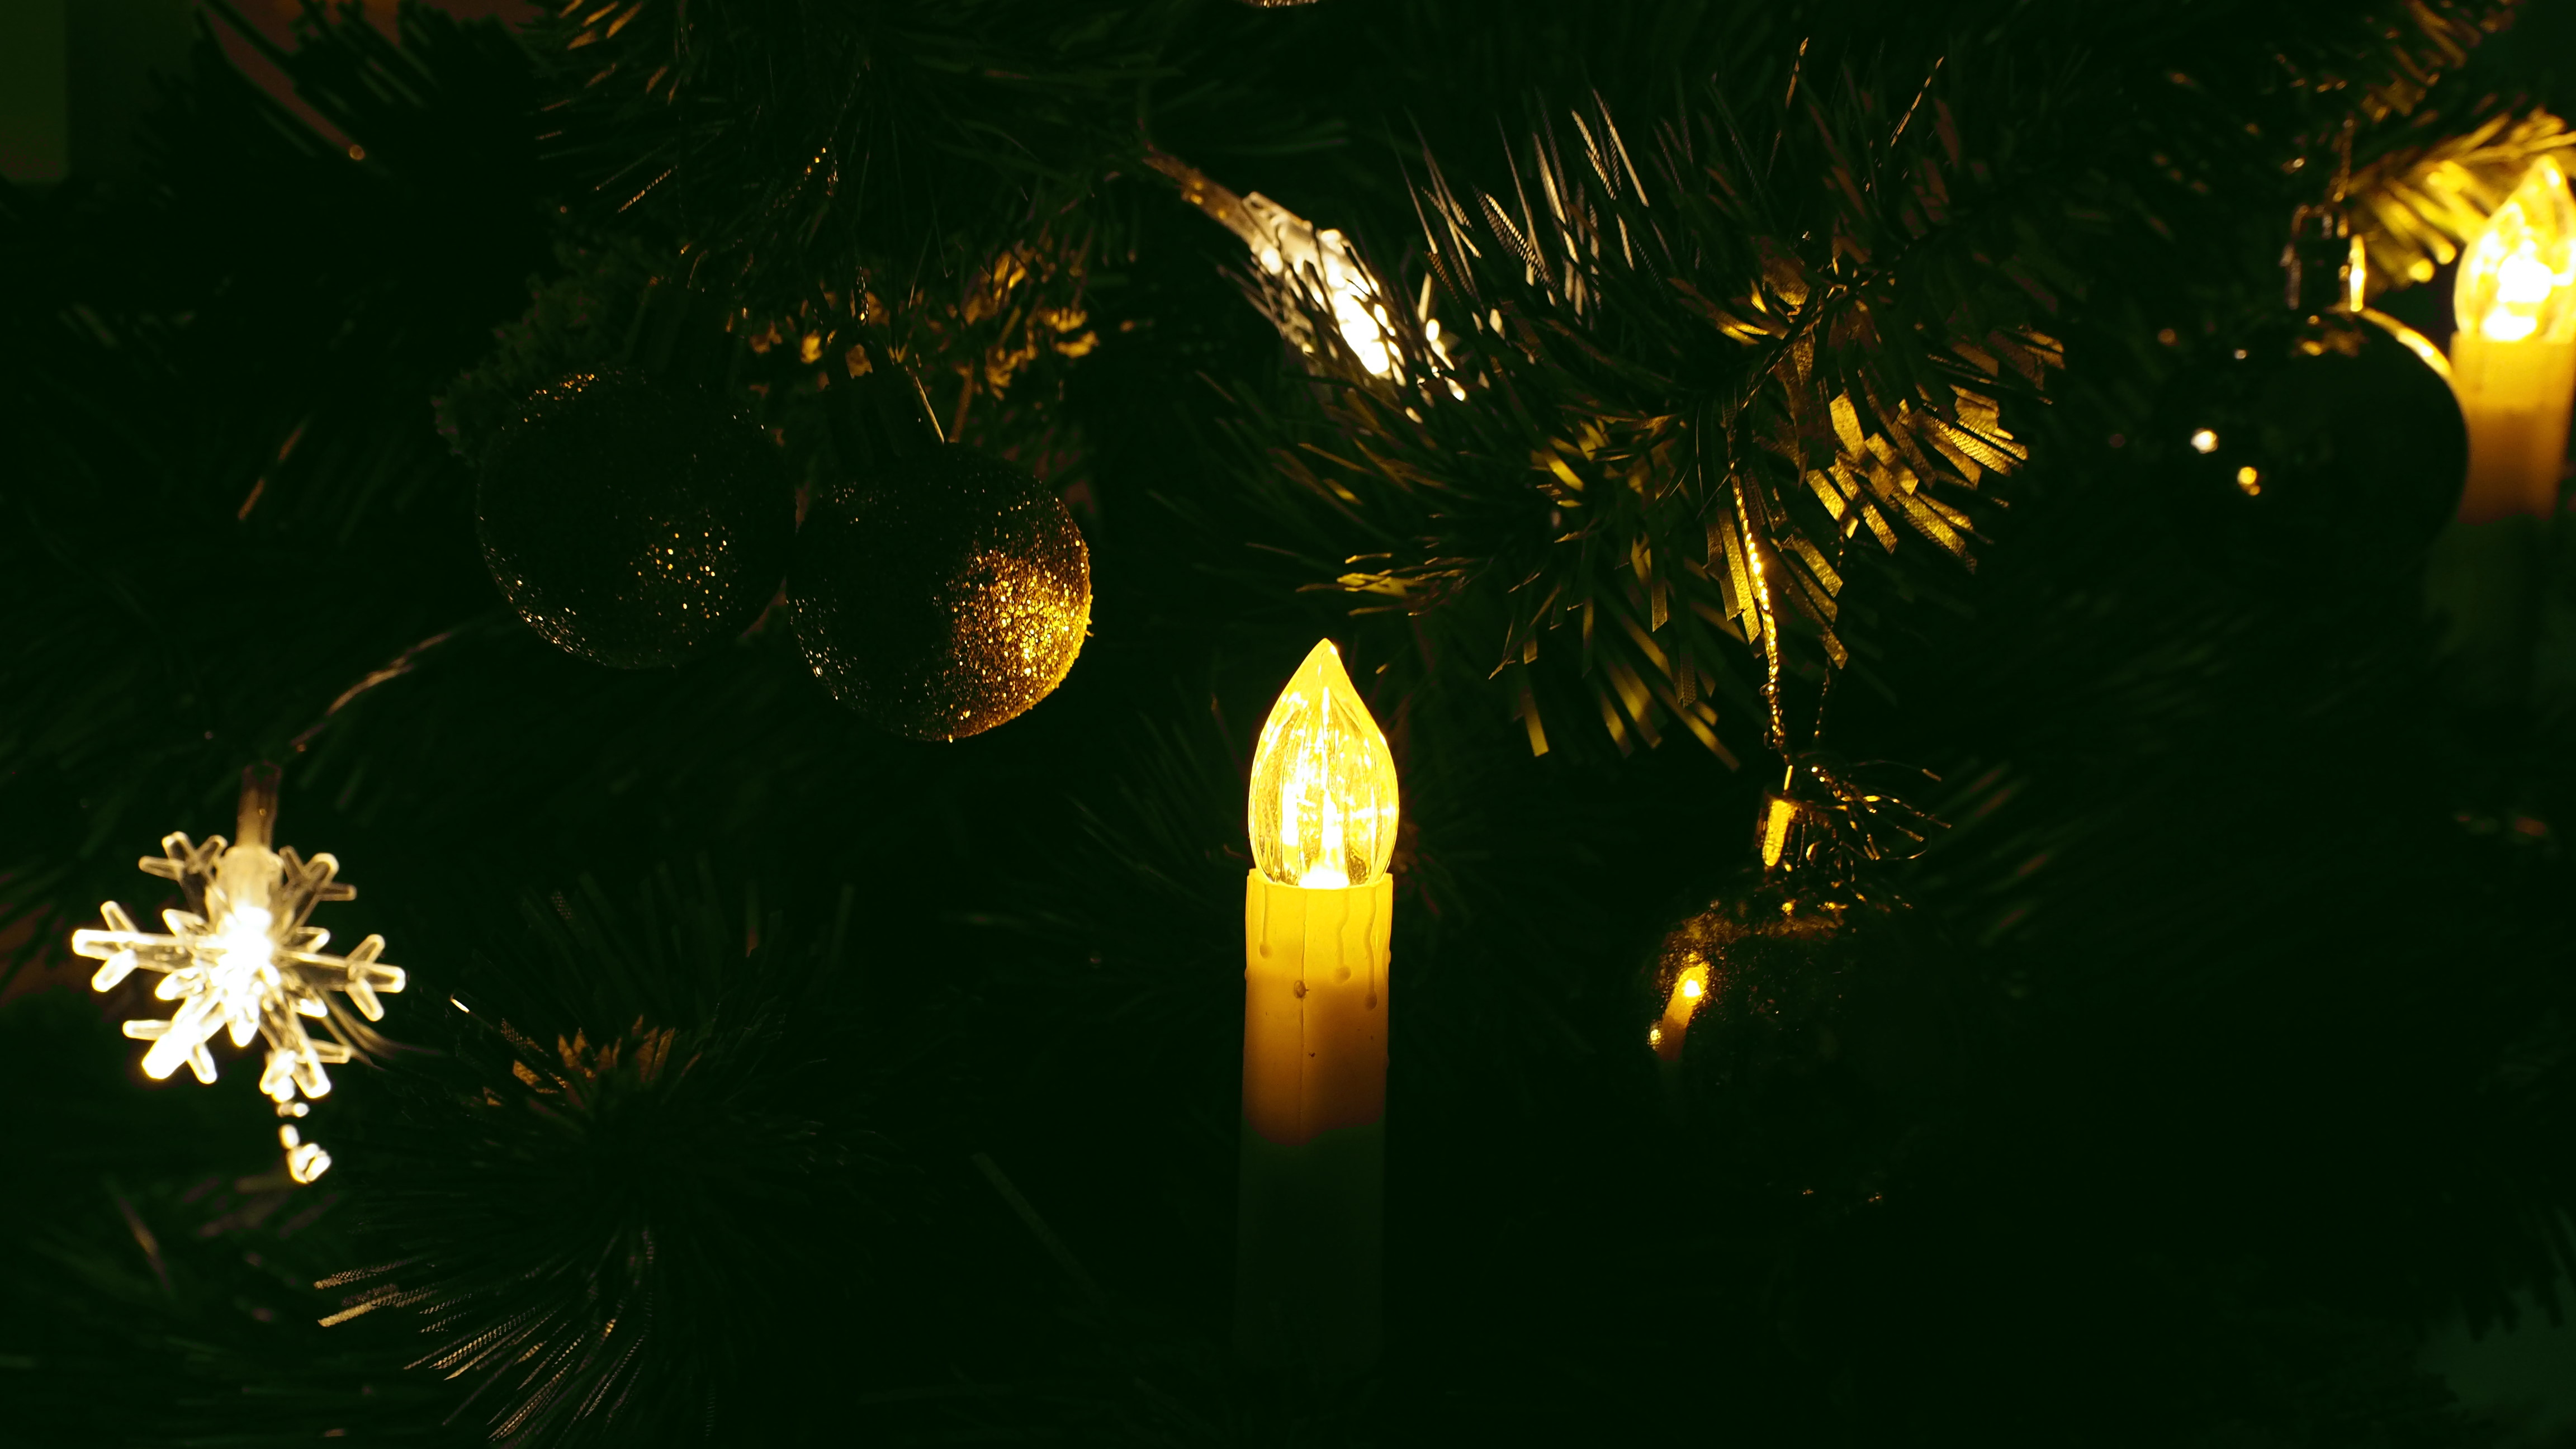
christmas, christmas tree, candle, christmas lights, lighting, light, night, darkness, tree, sky, midnight, holiday, event, plant, diwali, branch, fete, interior design, lantern